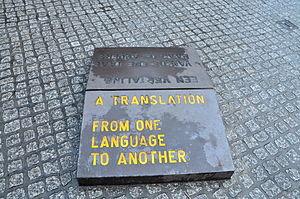
L'art conceptuel est un mouvement de l'art contemporain apparu dans les années 1960 mais dont les origines remontent aux ready-made de Marcel Duchamp au début du XXᵉ siècle.